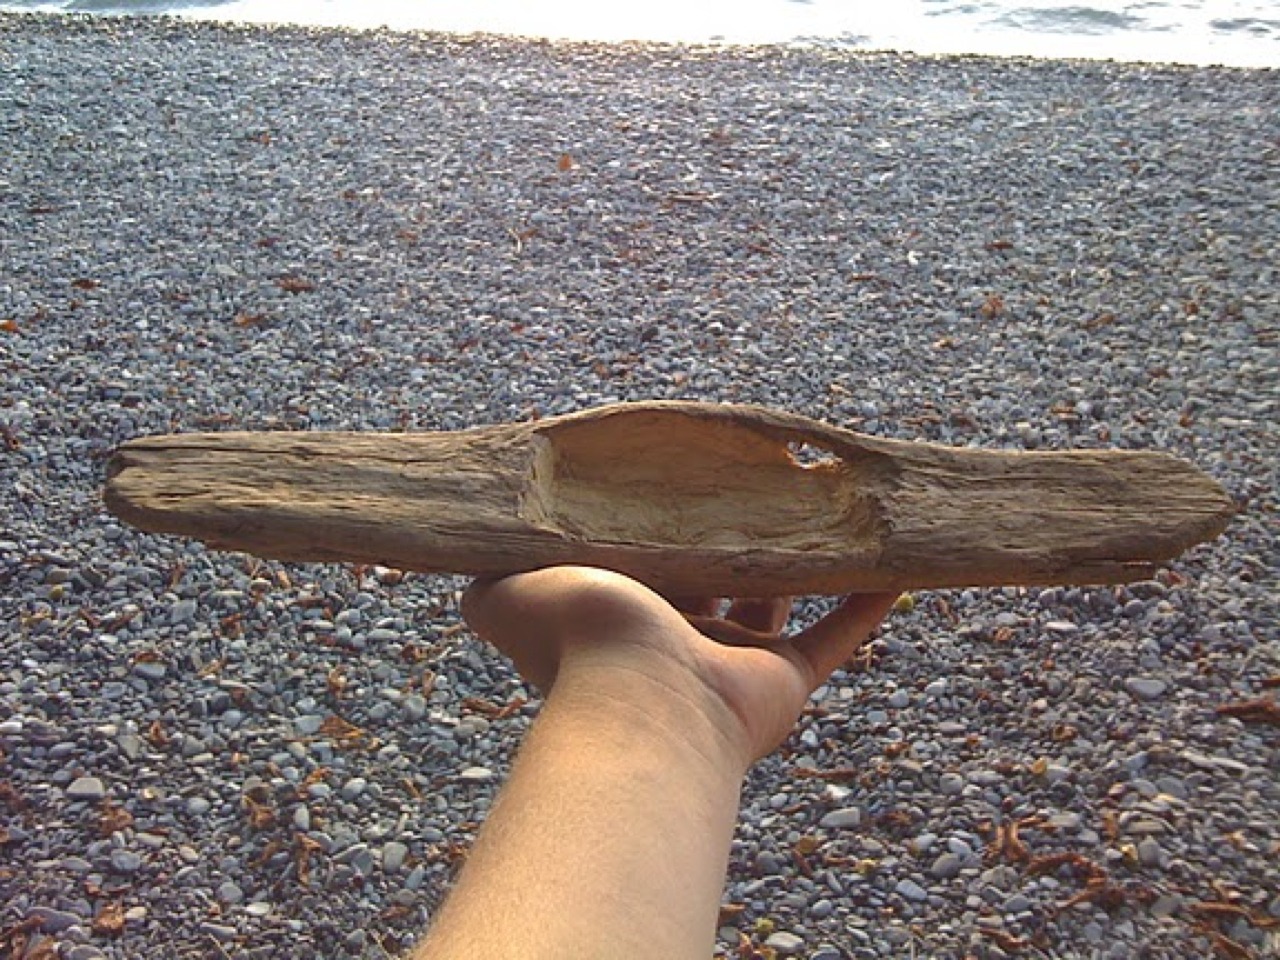
hand, driftwood, coast, ocean, wing, wood, horn, tourism, seashore, sculpture, marine, carved, carving, maritime, give